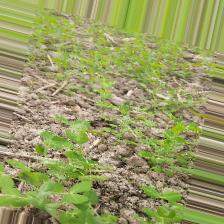
Label: Powdery Mildew